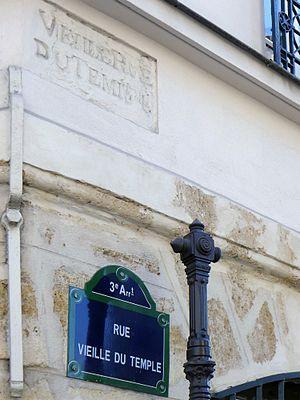
Rue Vieille du Temple (plaque actuelle et ancien nom) - Paris III
La rue Vieille-du-Temple est une voie ancienne des 3ᵉ et 4ᵉ arrondissements, qui se situe en plein cœur du quartier du Marais à Paris.